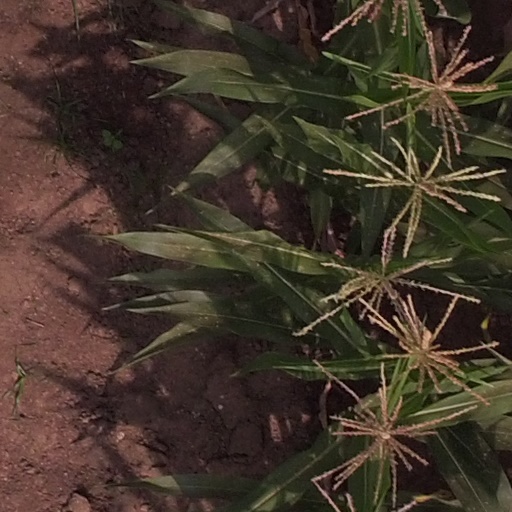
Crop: maize; corn